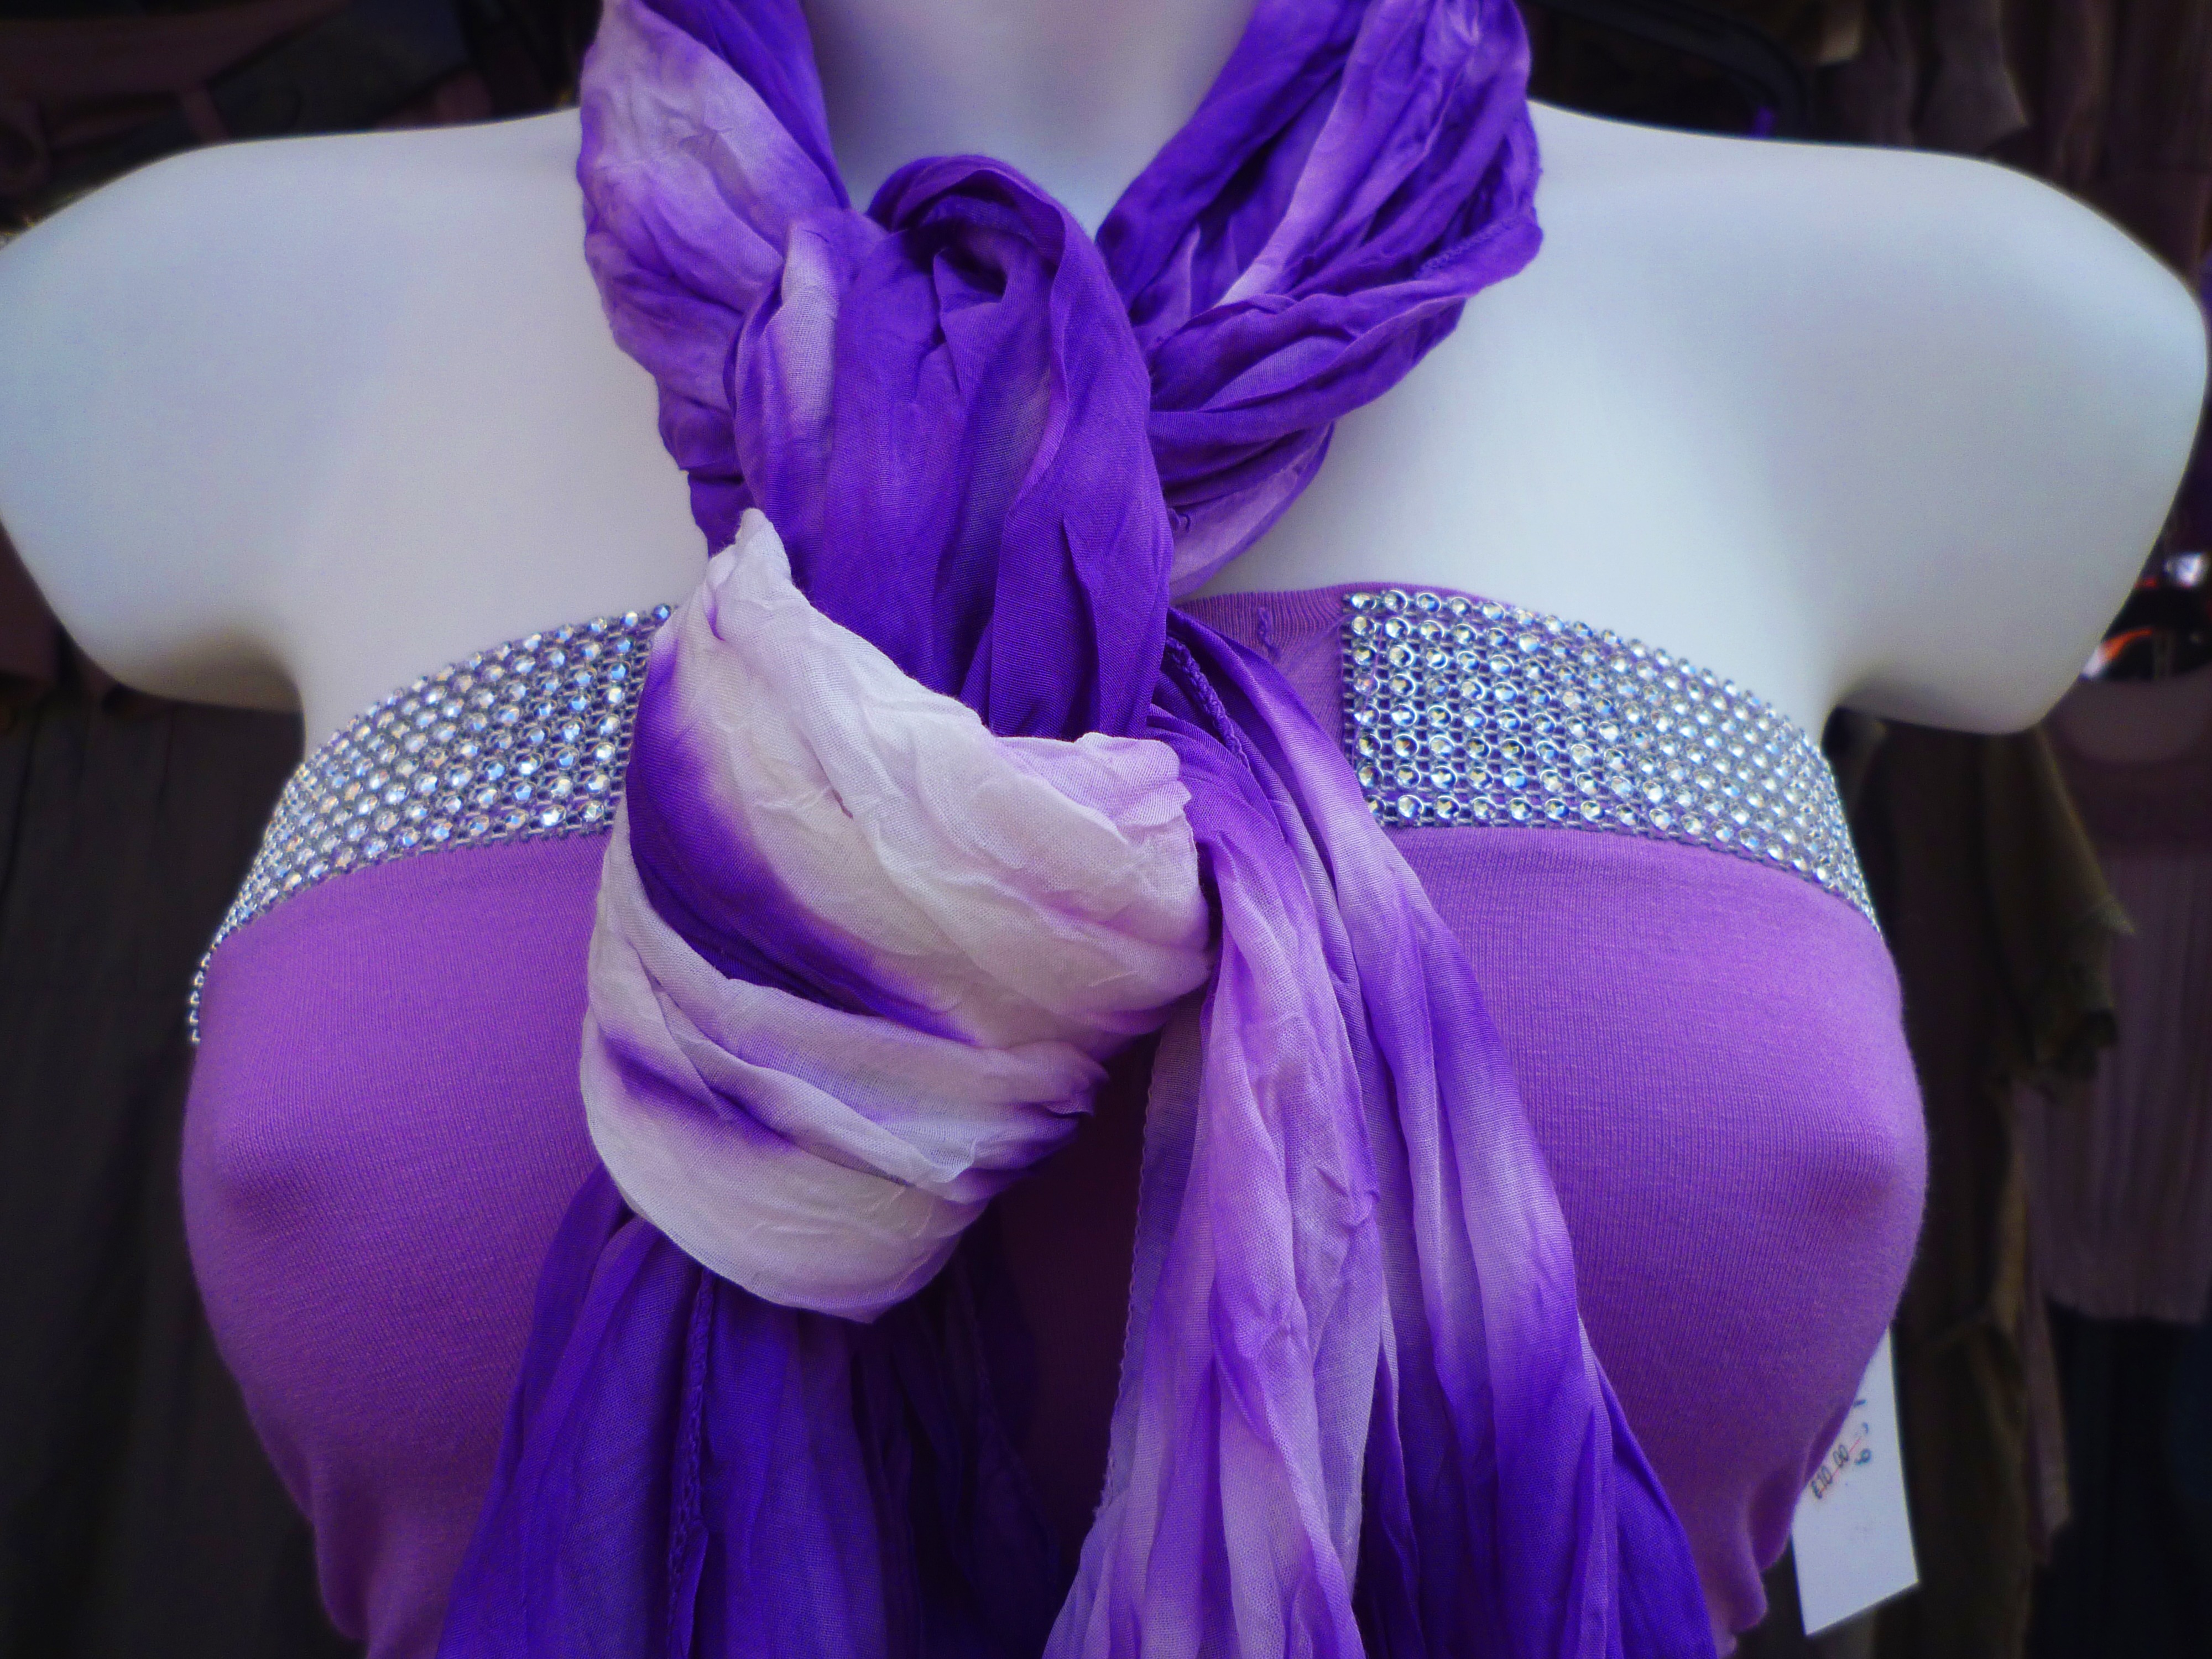
flower, purple, petal, window, decoration, spring, color, fashion, blue, clothing, pink, scarf, dress, violet, display dummy, stylish, fashion accessory